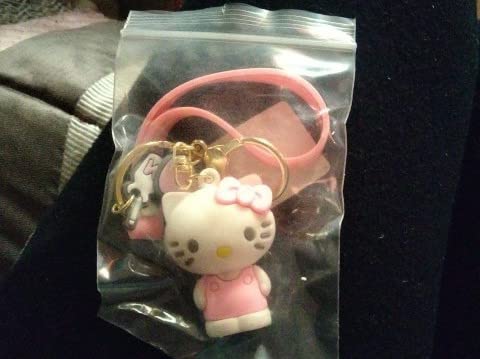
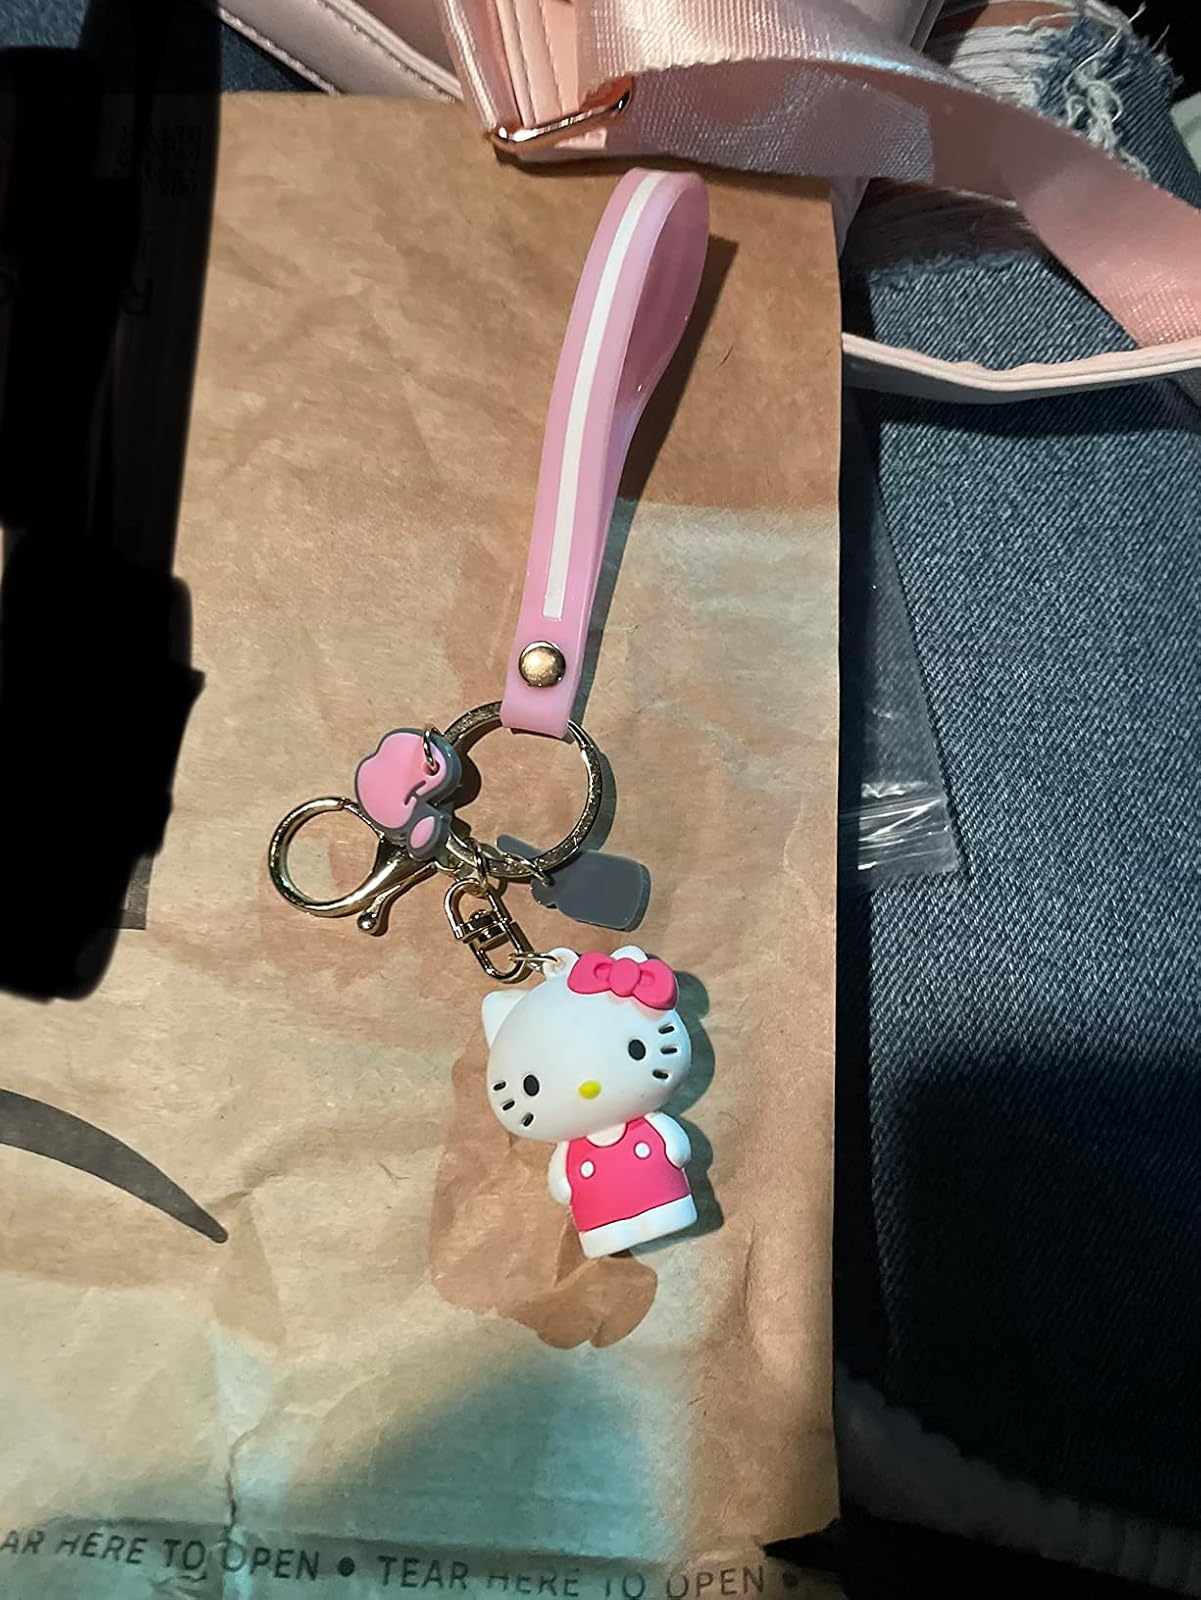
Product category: accessories_keychain
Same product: yes